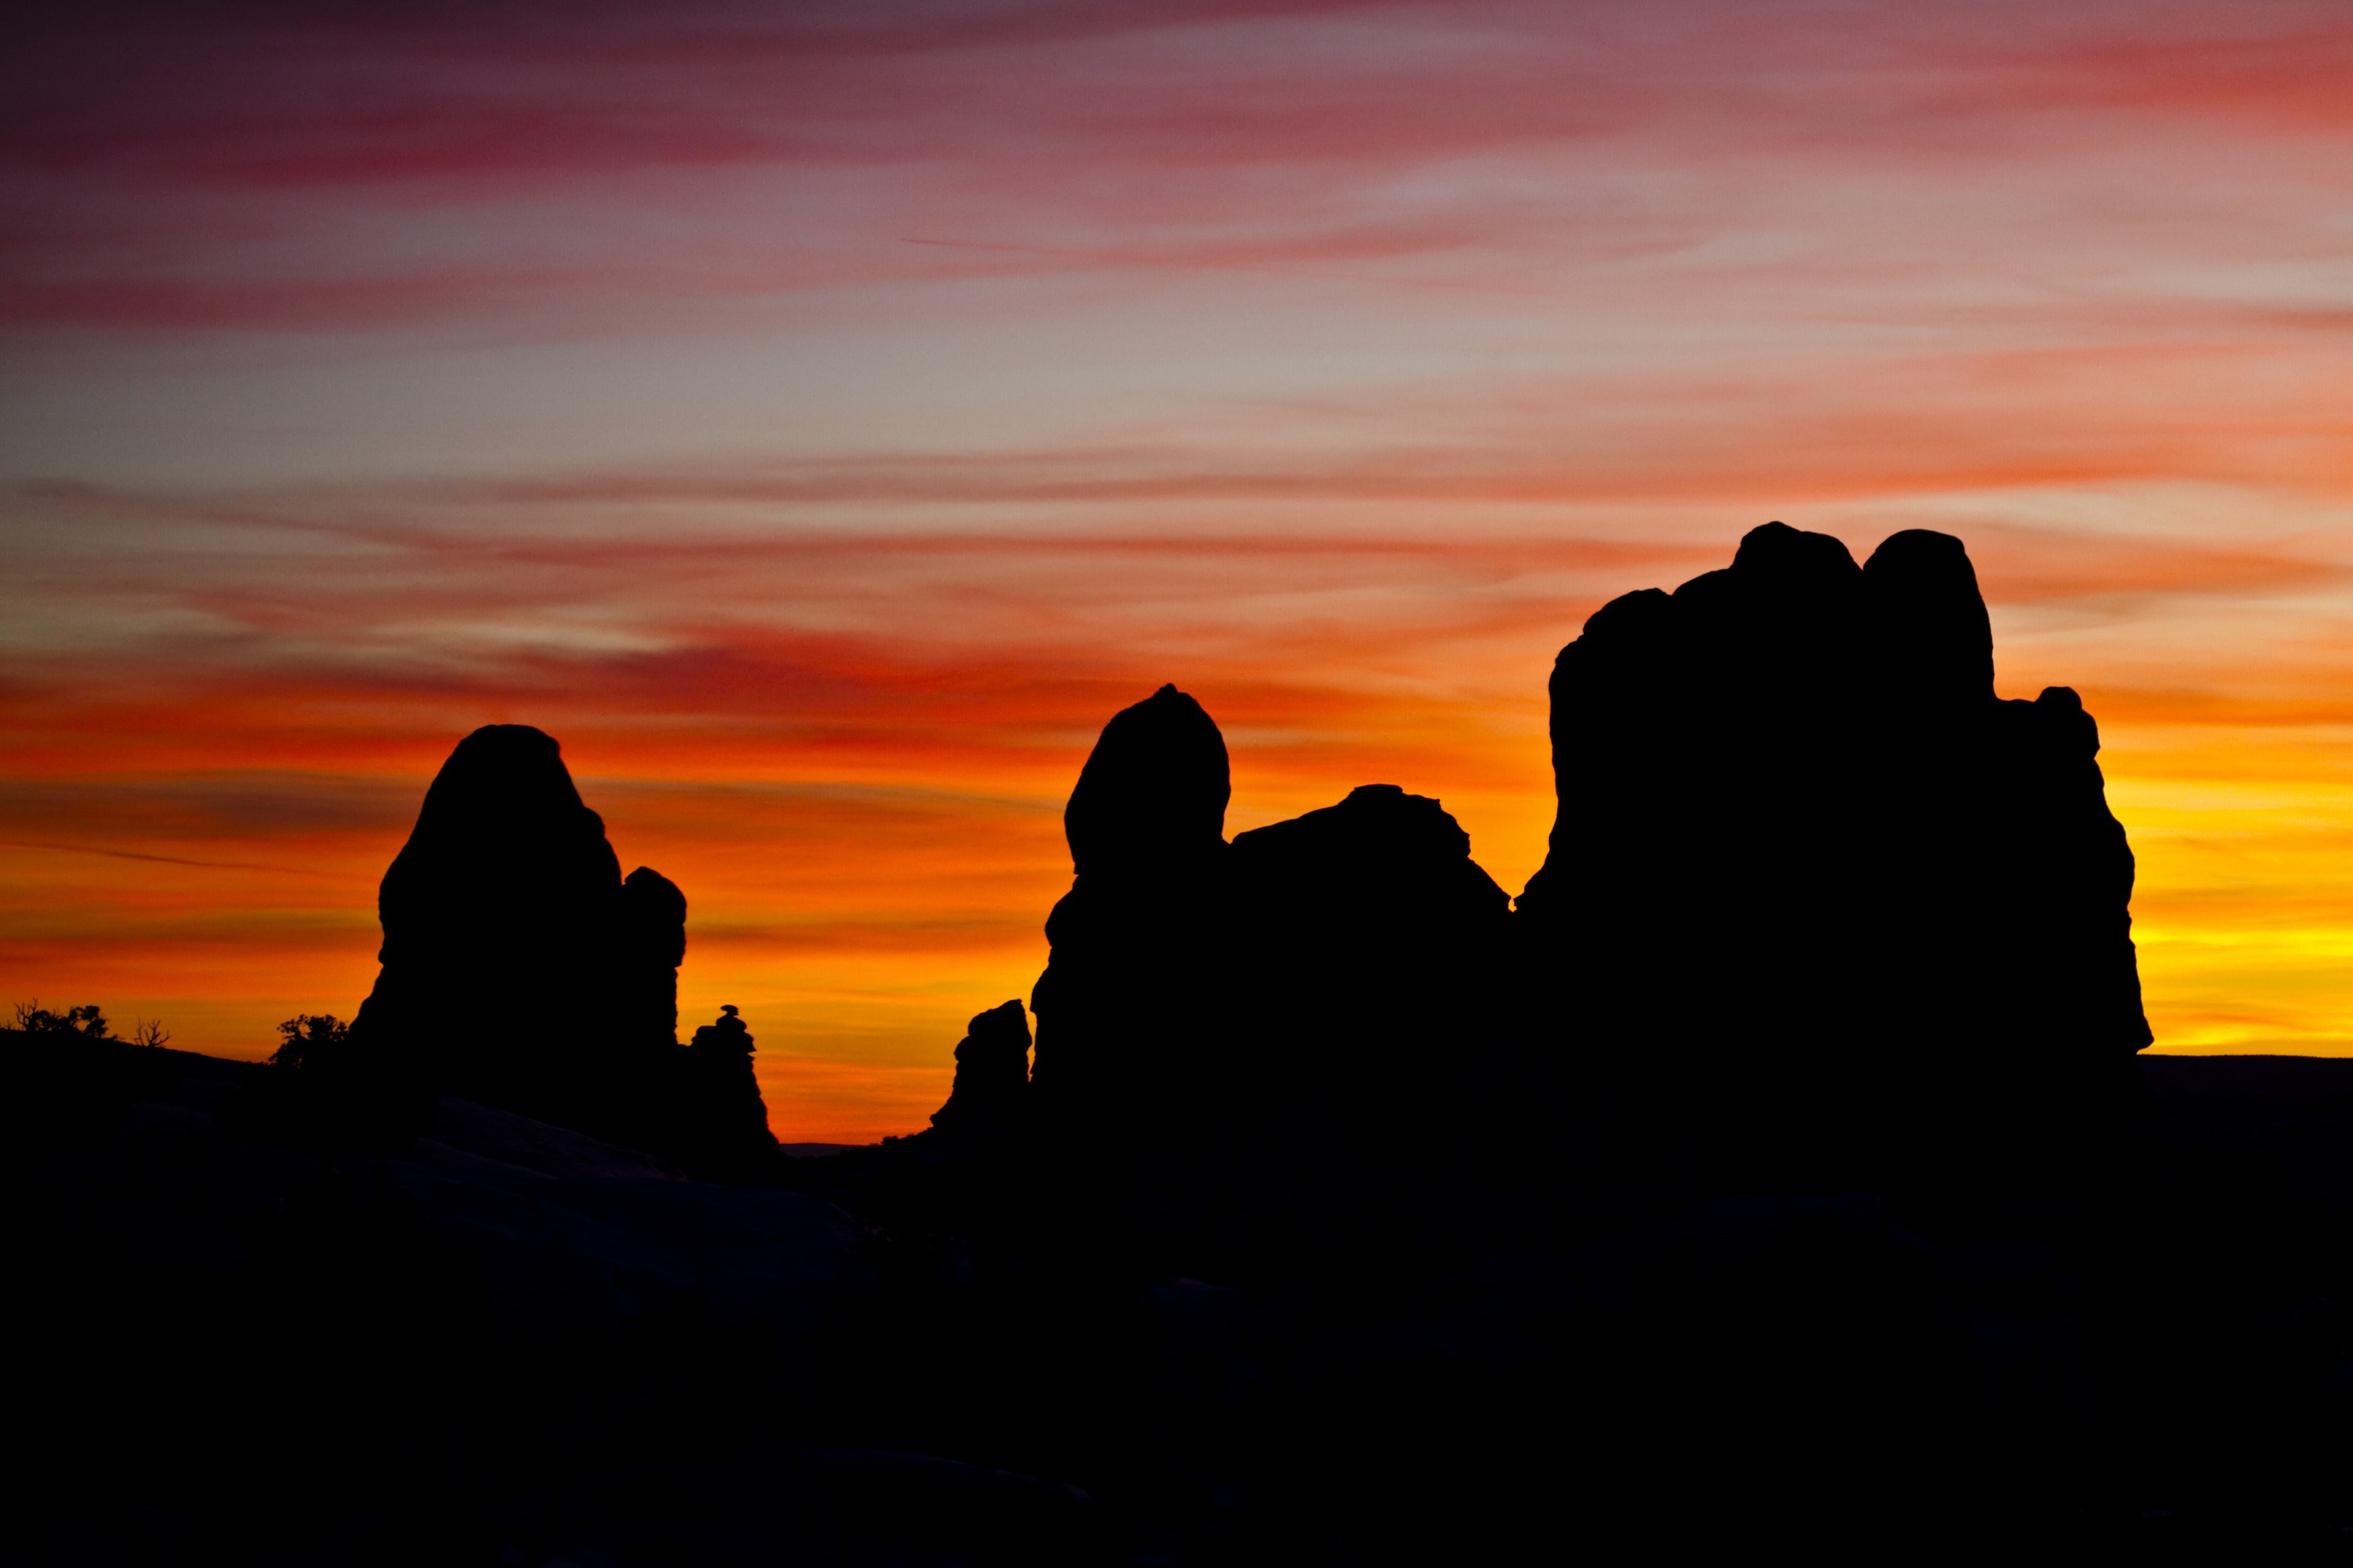
sky, sunset, orange, sunrise, afterglow, horizon, rock, natural landscape, red sky at morning, formation, evening, cloud, morning, silhouette, dusk, landscape, dawn, geology, calm, butte, geological phenomenon, national park, badlands, stack